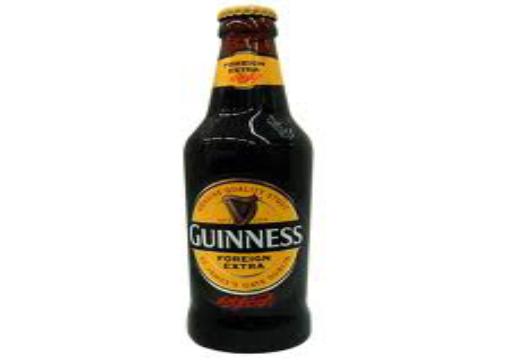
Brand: GUINNESS
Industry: Food